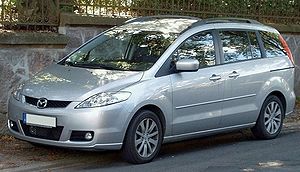
Mazda / Modelprogram / Aktuelle modeller
Mazda Motor Corporation er en japansk bilfabrikant med hovedsæde i Fuchu, Hiroshima, Japan.